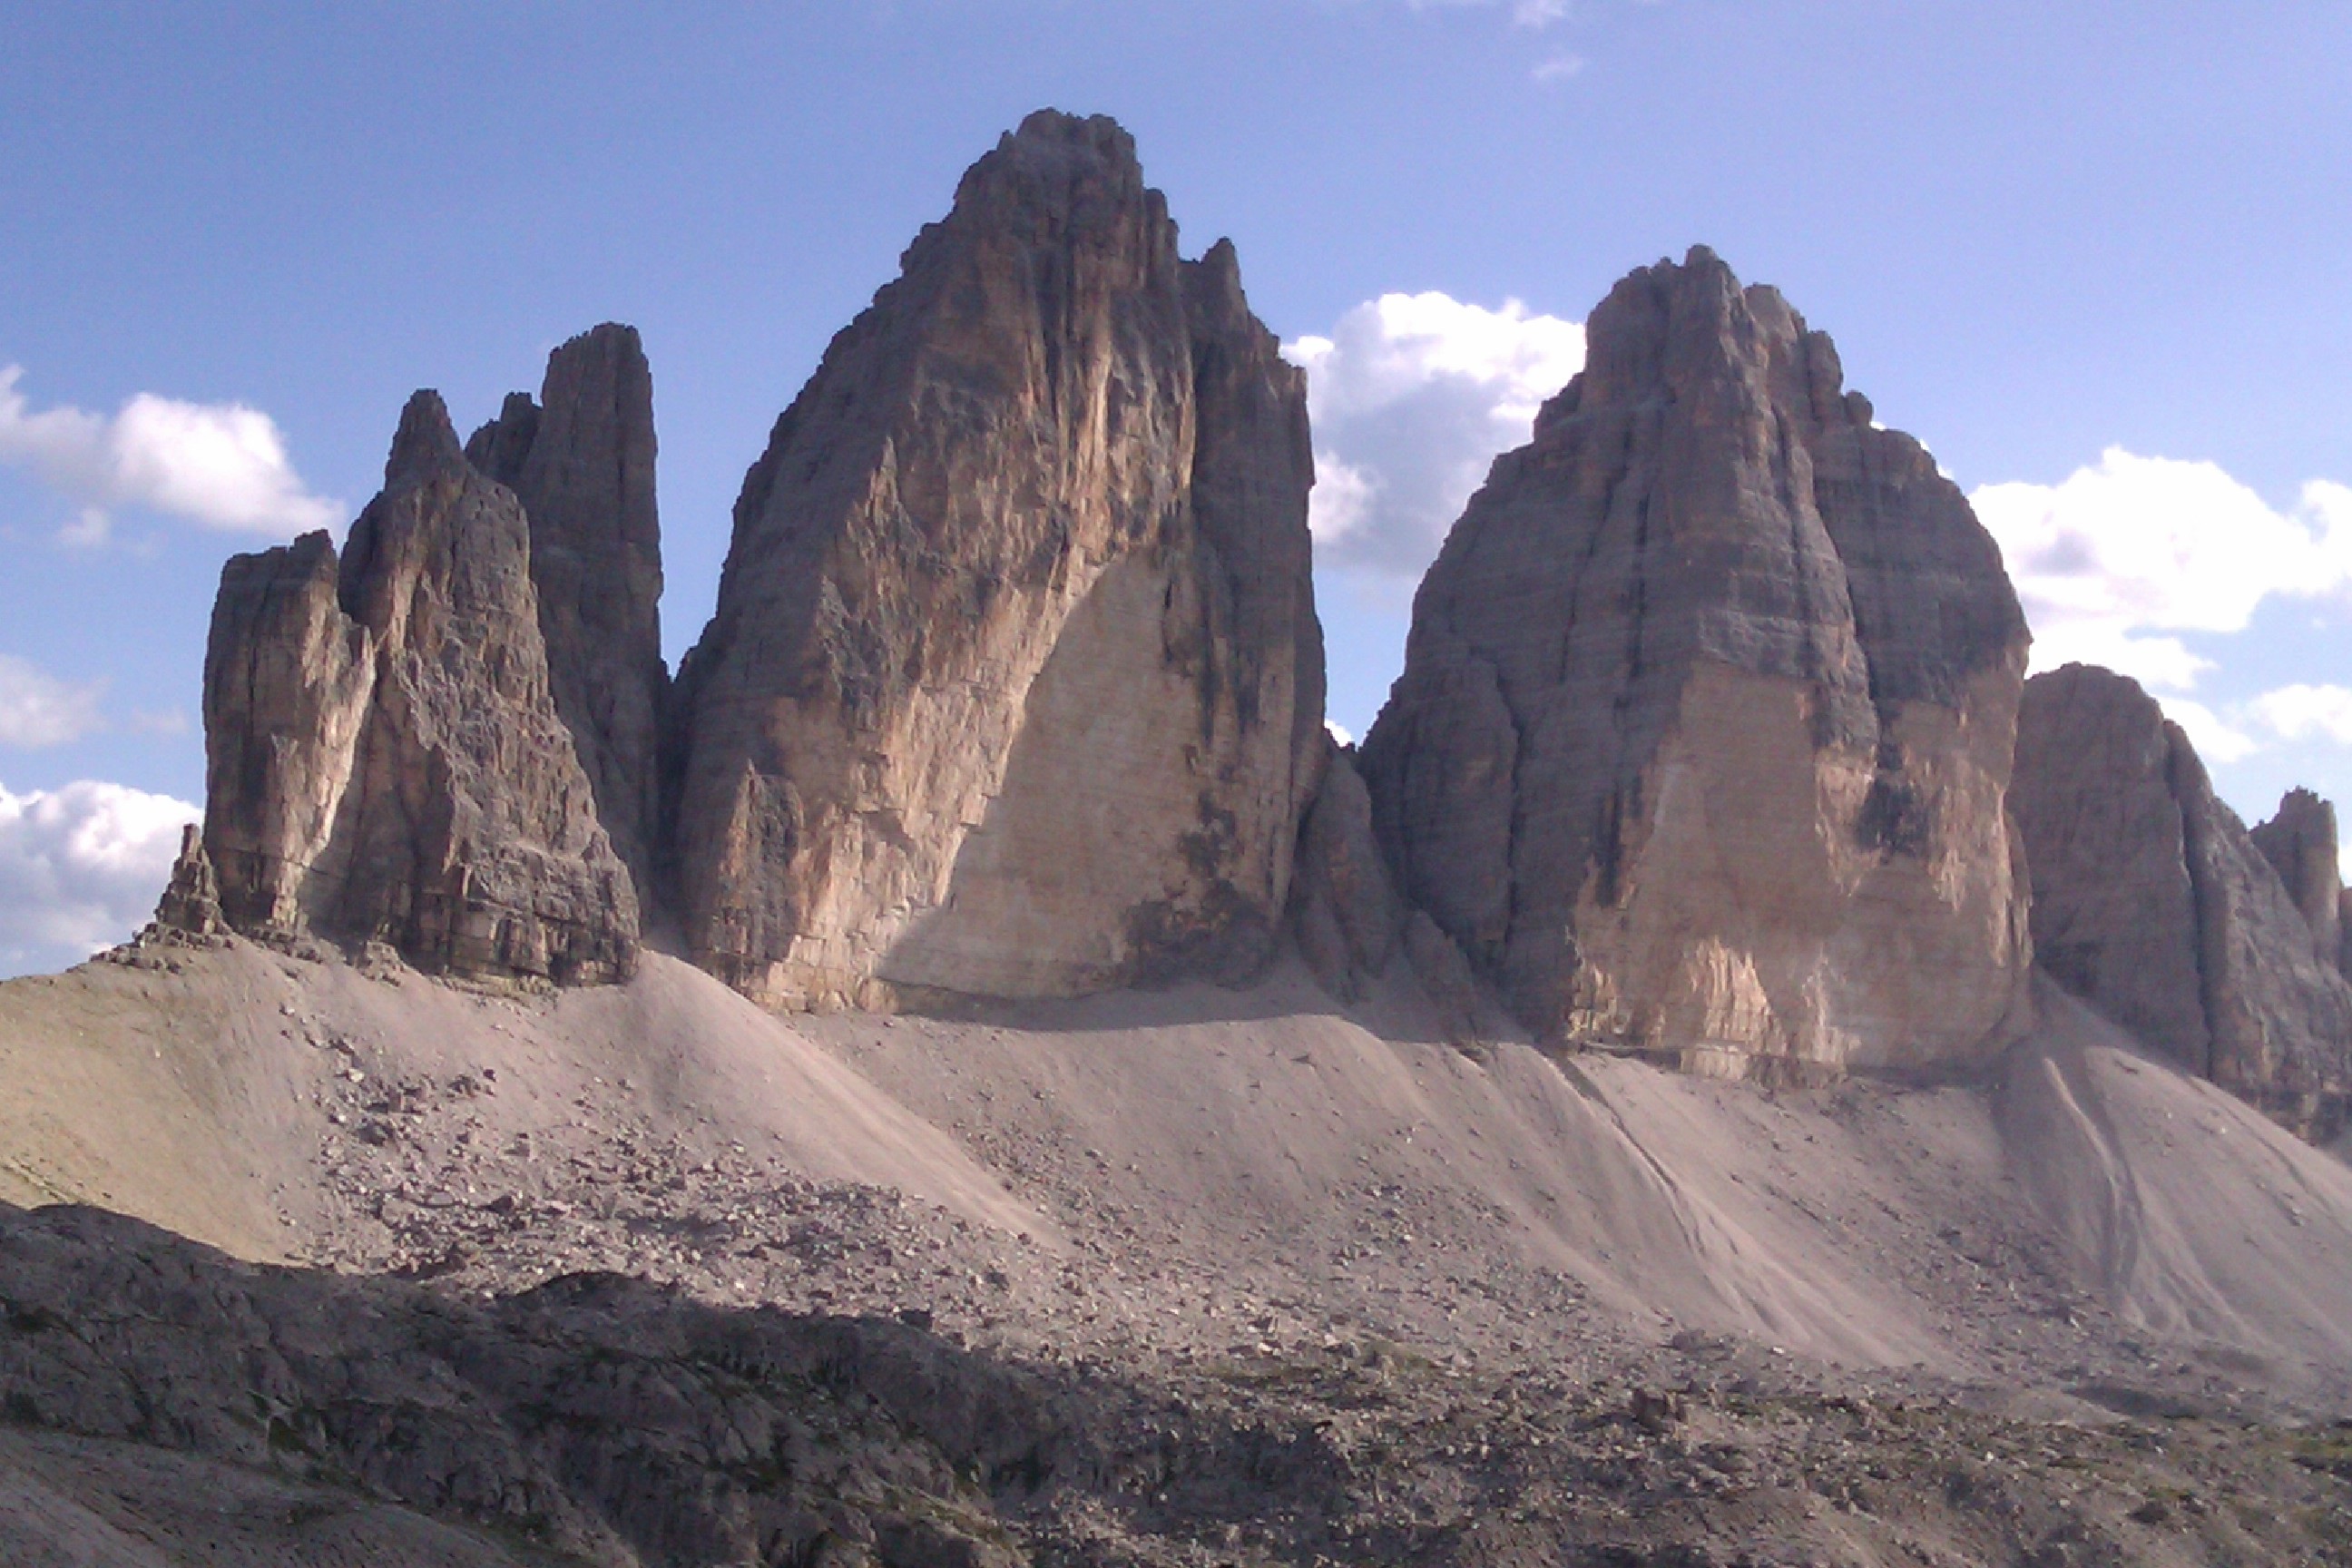
landscape, rock, mountain, valley, mountain range, formation, terrain, national park, material, ridge, summit, geology, badlands, plateau, wadi, butte, dolomites, landform, natural environment, geographical feature, mountainous landforms, 3 peaks